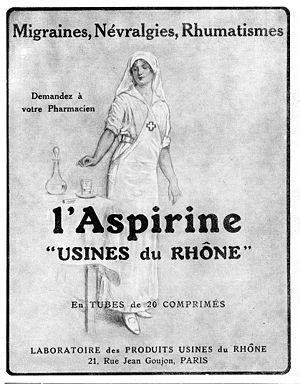
Réclame pour l'aspirine Usines du Rhône en 1923
L’acide acétylsalicylique, plus connu sous le nom commercial d’aspirine, est la substance active de nombreux médicaments aux propriétés antalgiques, antipyrétiques et anti-inflammatoires. Il est aussi utilisé comme antiagrégant plaquettaire. Il s’agit d’un anti-inflammatoire non stéroïdien. C’est un acide faible, dont la base conjuguée est l’anion acétylsalicylate.